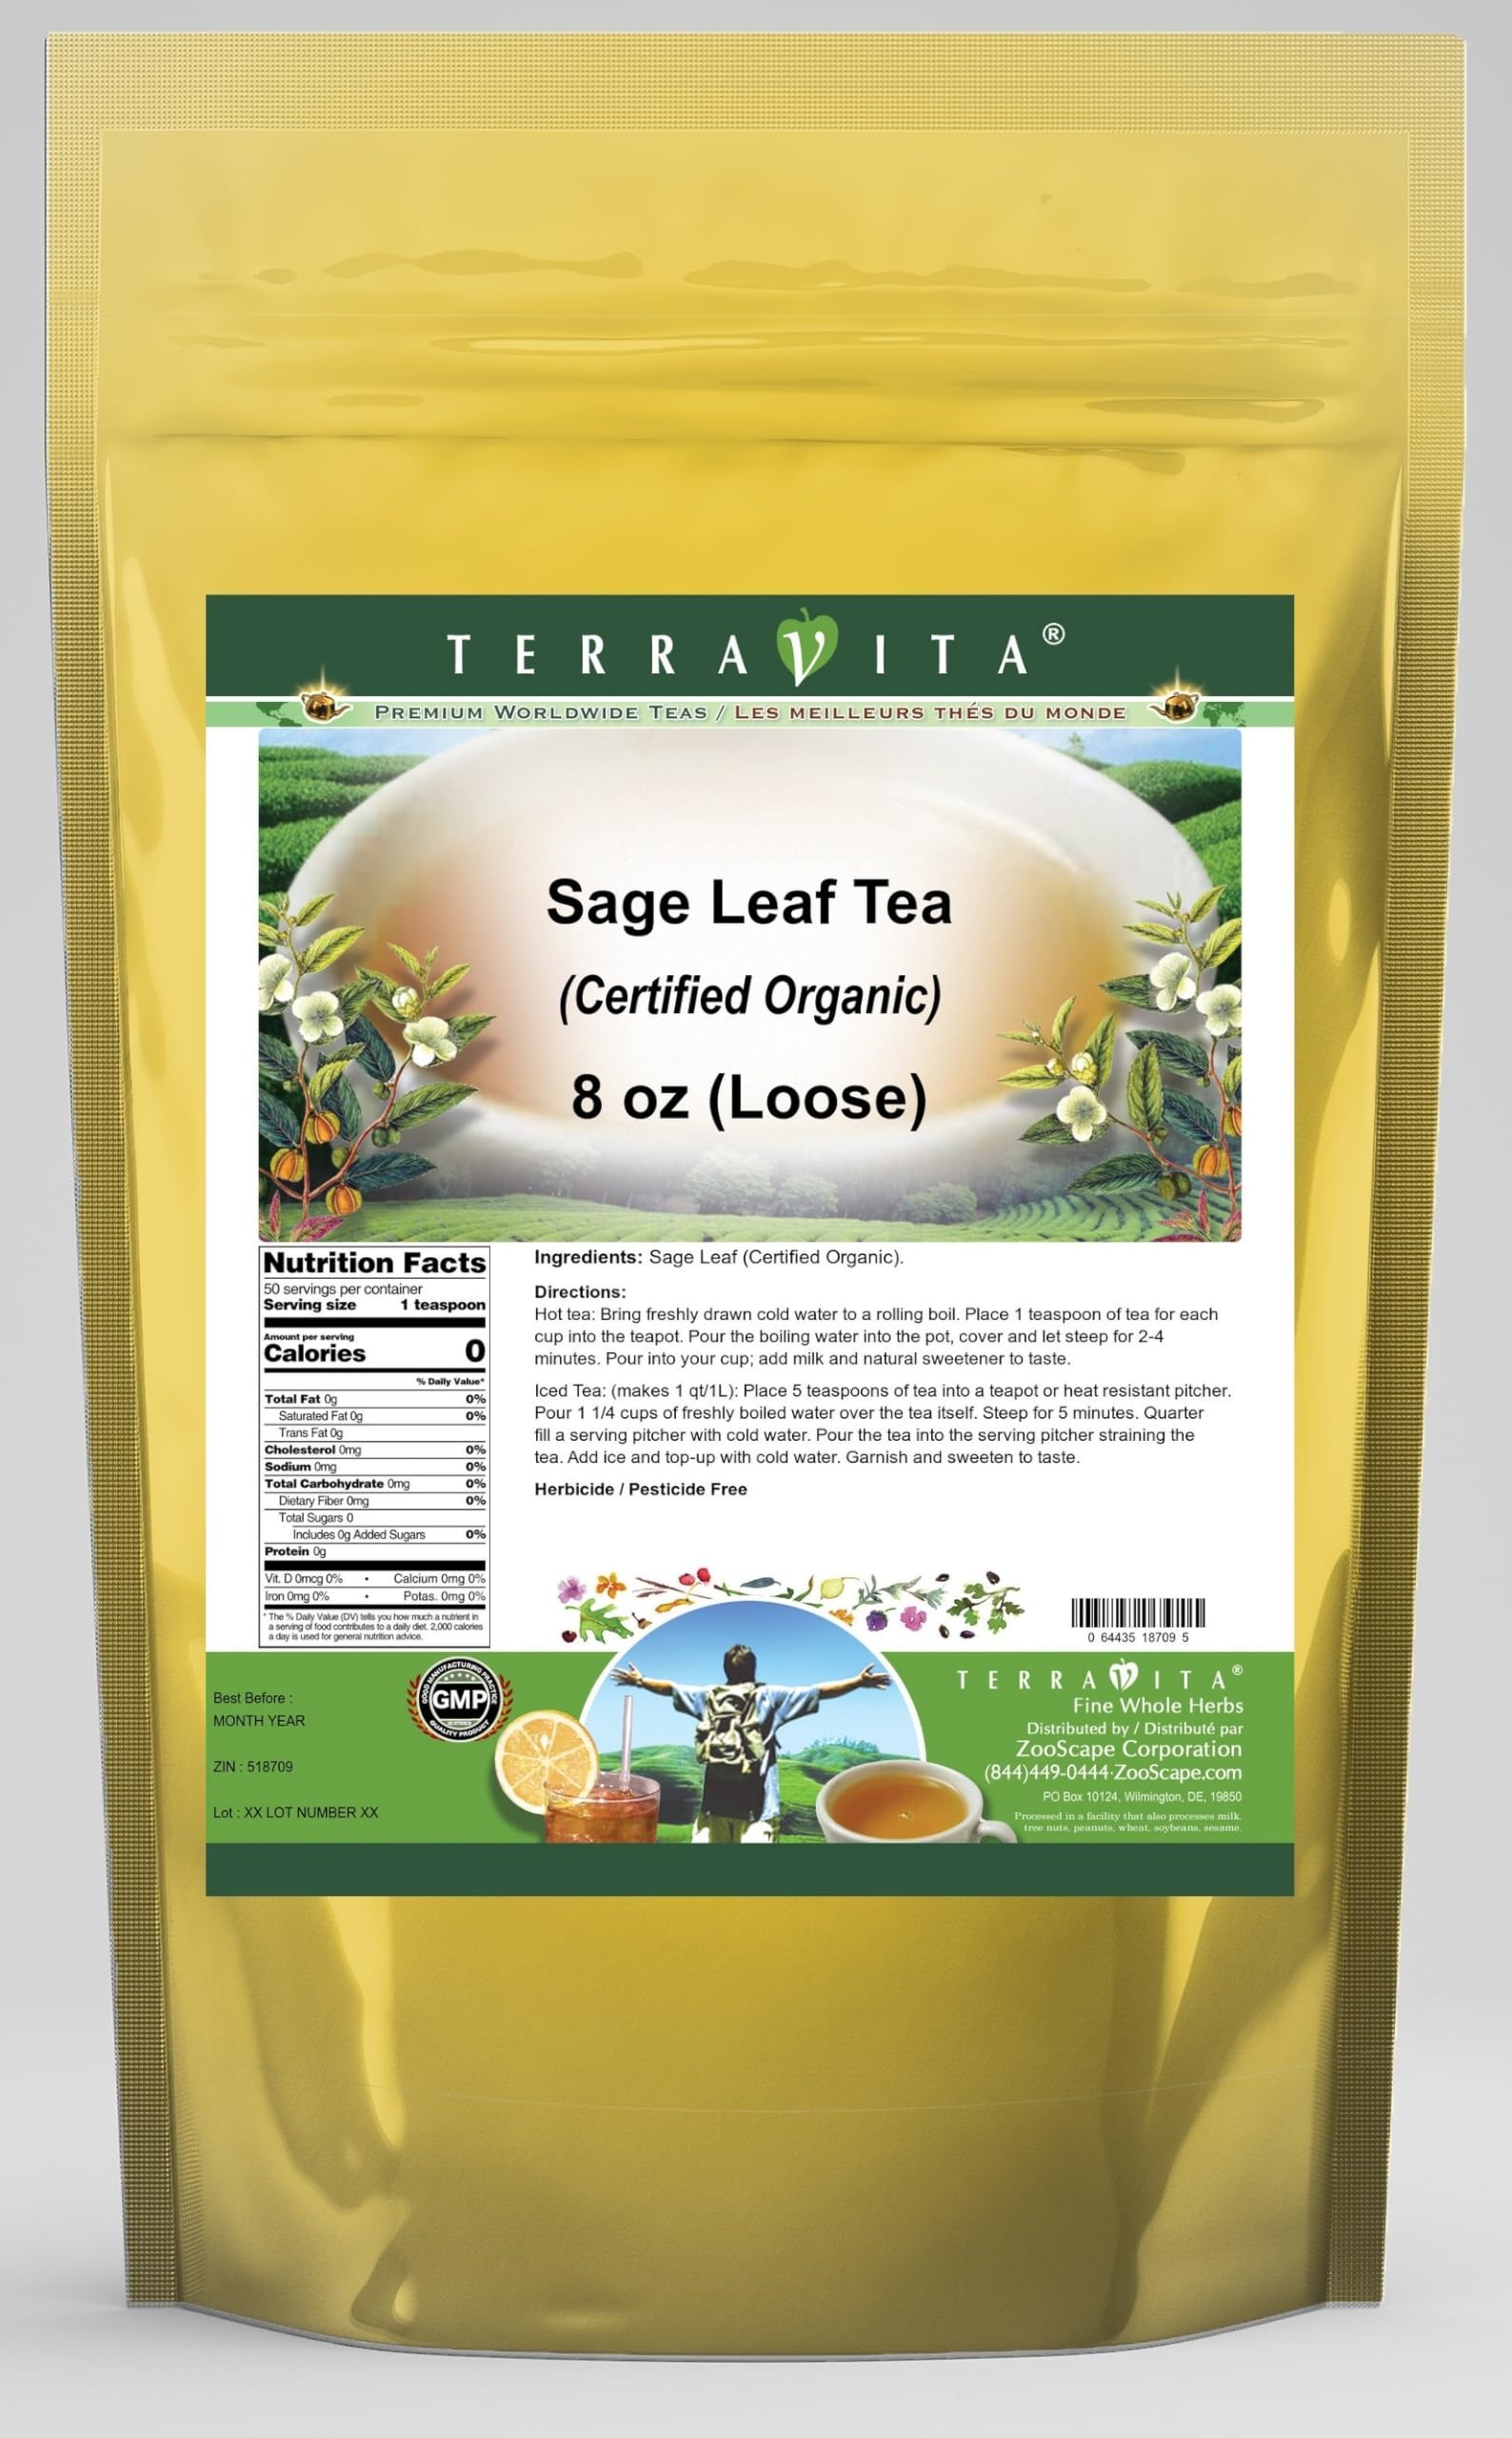
Item Name: Sage Leaf (Certified Organic) Tea (Loose) (8 oz, ZIN: 518709)
Bullet Point 1: Sage Leaf (Certified Organic) Tea (Loose) (8 oz, ZIN: 518709)
Bullet Point 2: No fillers.
Bullet Point 3: Manufacturer: TerraVita
Bullet Point 4: Size: 8 oz
Bullet Point 5: Loose Leaf Herbal Tea - Packed in a convenient upright pouch!
Product Description: Sage Leaf (Certified Organic) Tea (Loose) (8 oz, ZIN: 518709)<BR><BR>Packaged in the United States in a GMP certified facility (Good Manufacturing Practice).<BR><BR>No fillers.<BR><BR>Manufacturer: TerraVita<BR><BR>Size: 8 oz<BR><BR>Loose Leaf Herbal Tea - Packed in a convenient upright pouch!<BR><BR>Ingredients: Sage Leaf (Certified Organic)
Value: 8.0
Unit: Ounce

Price: 29.97